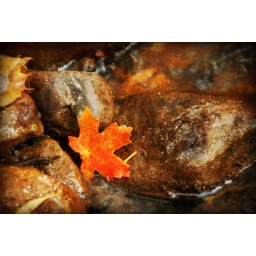
maple leaf in river and texture red